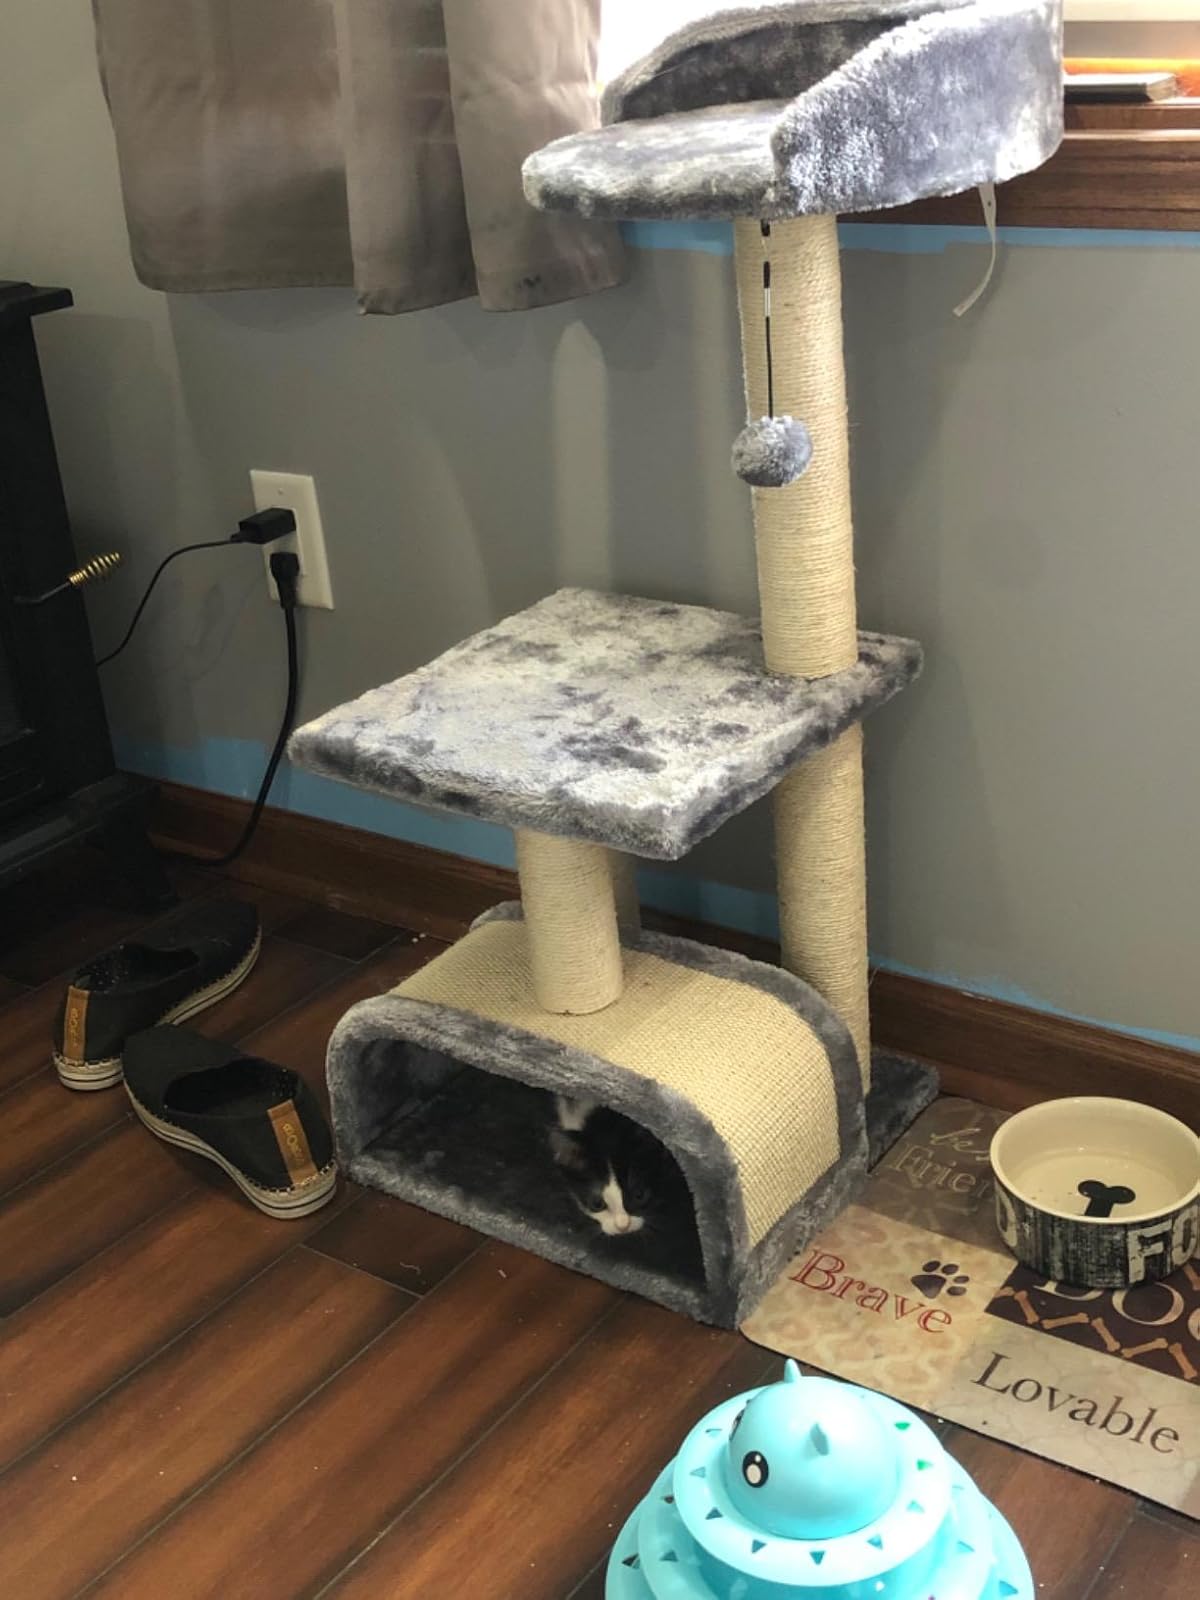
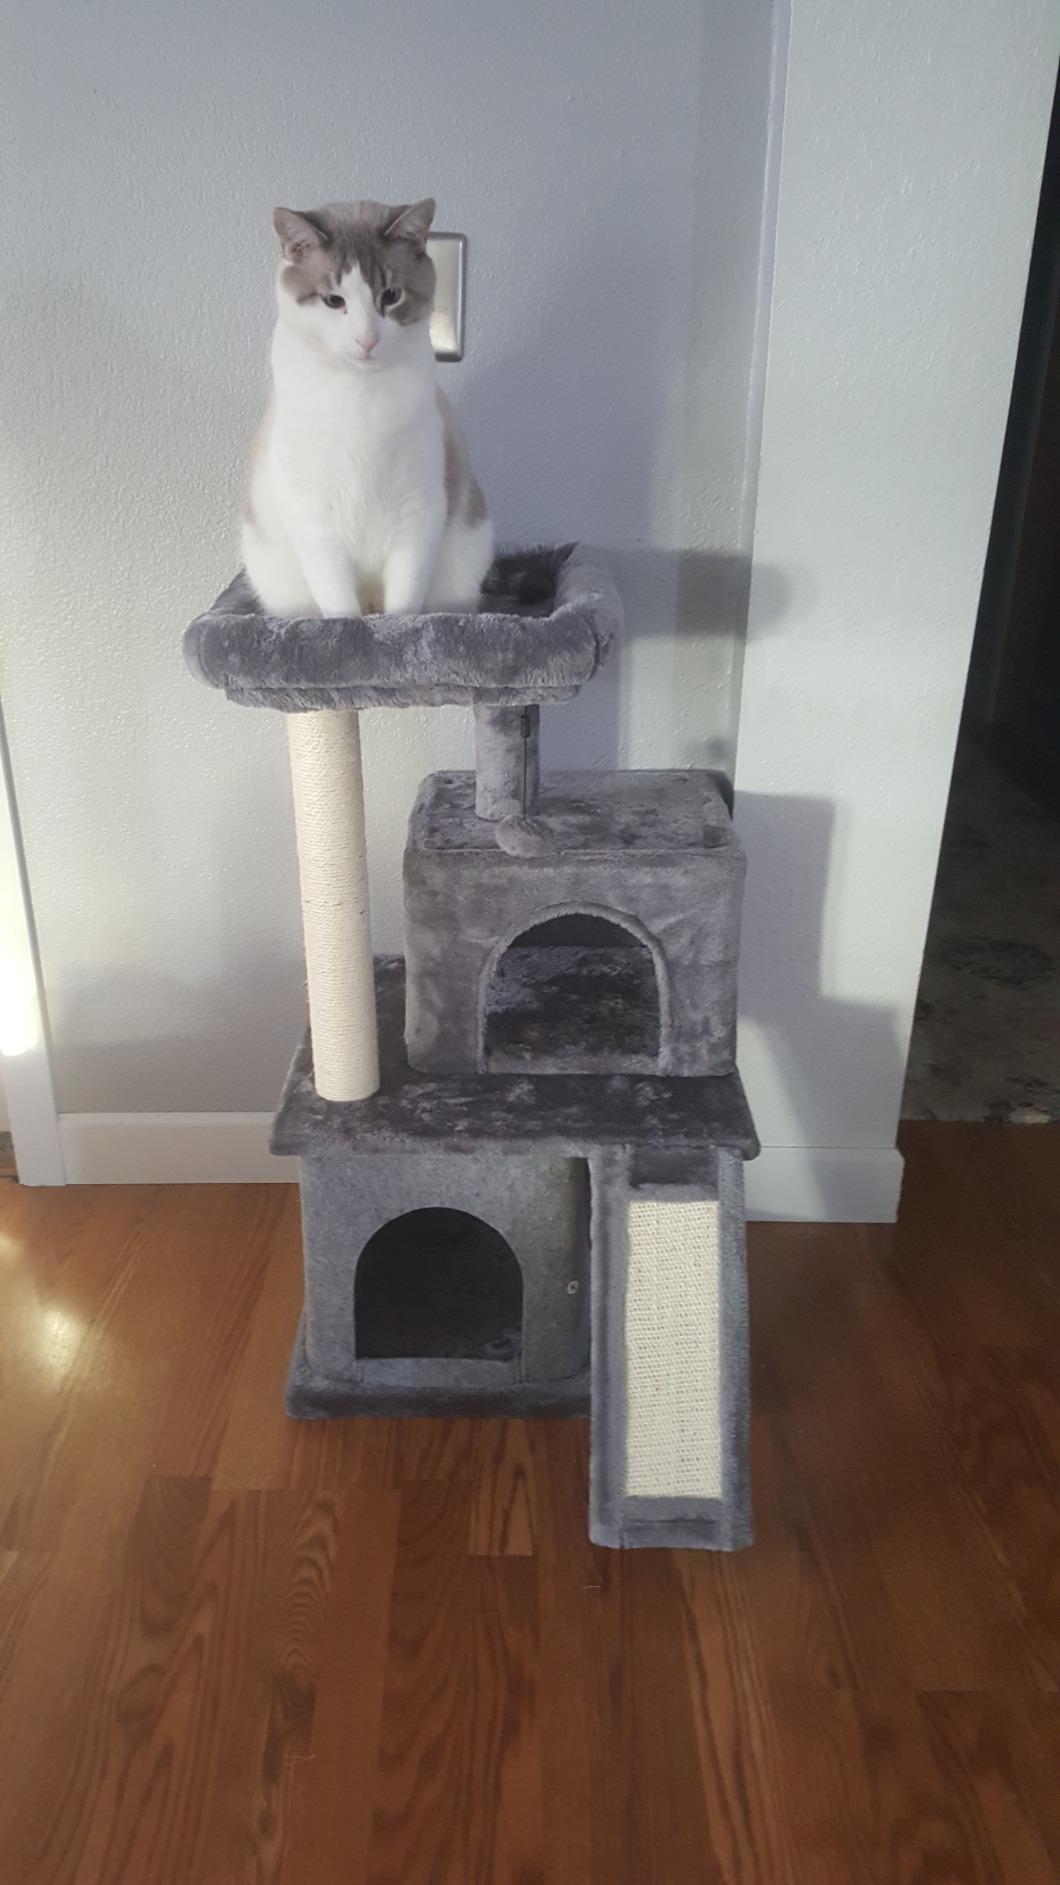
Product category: items_cat tree
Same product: no